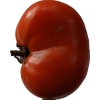
Label: tomato